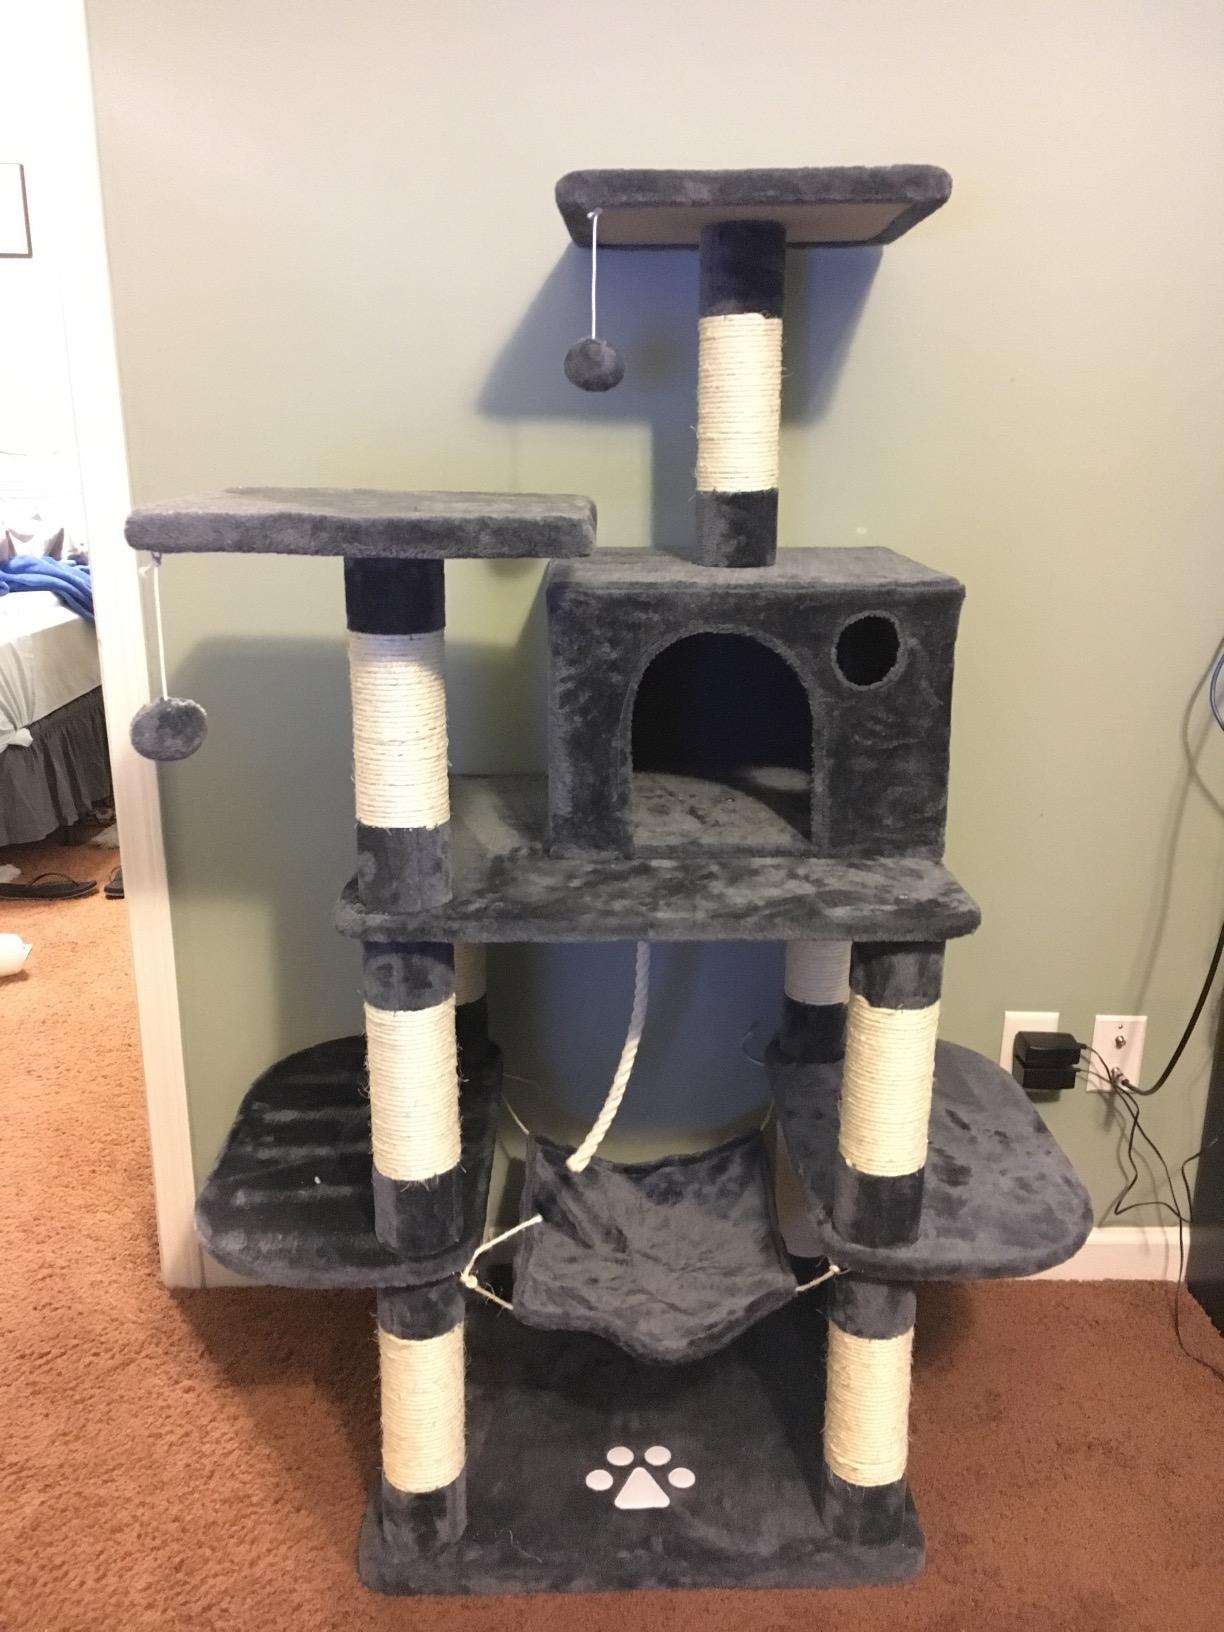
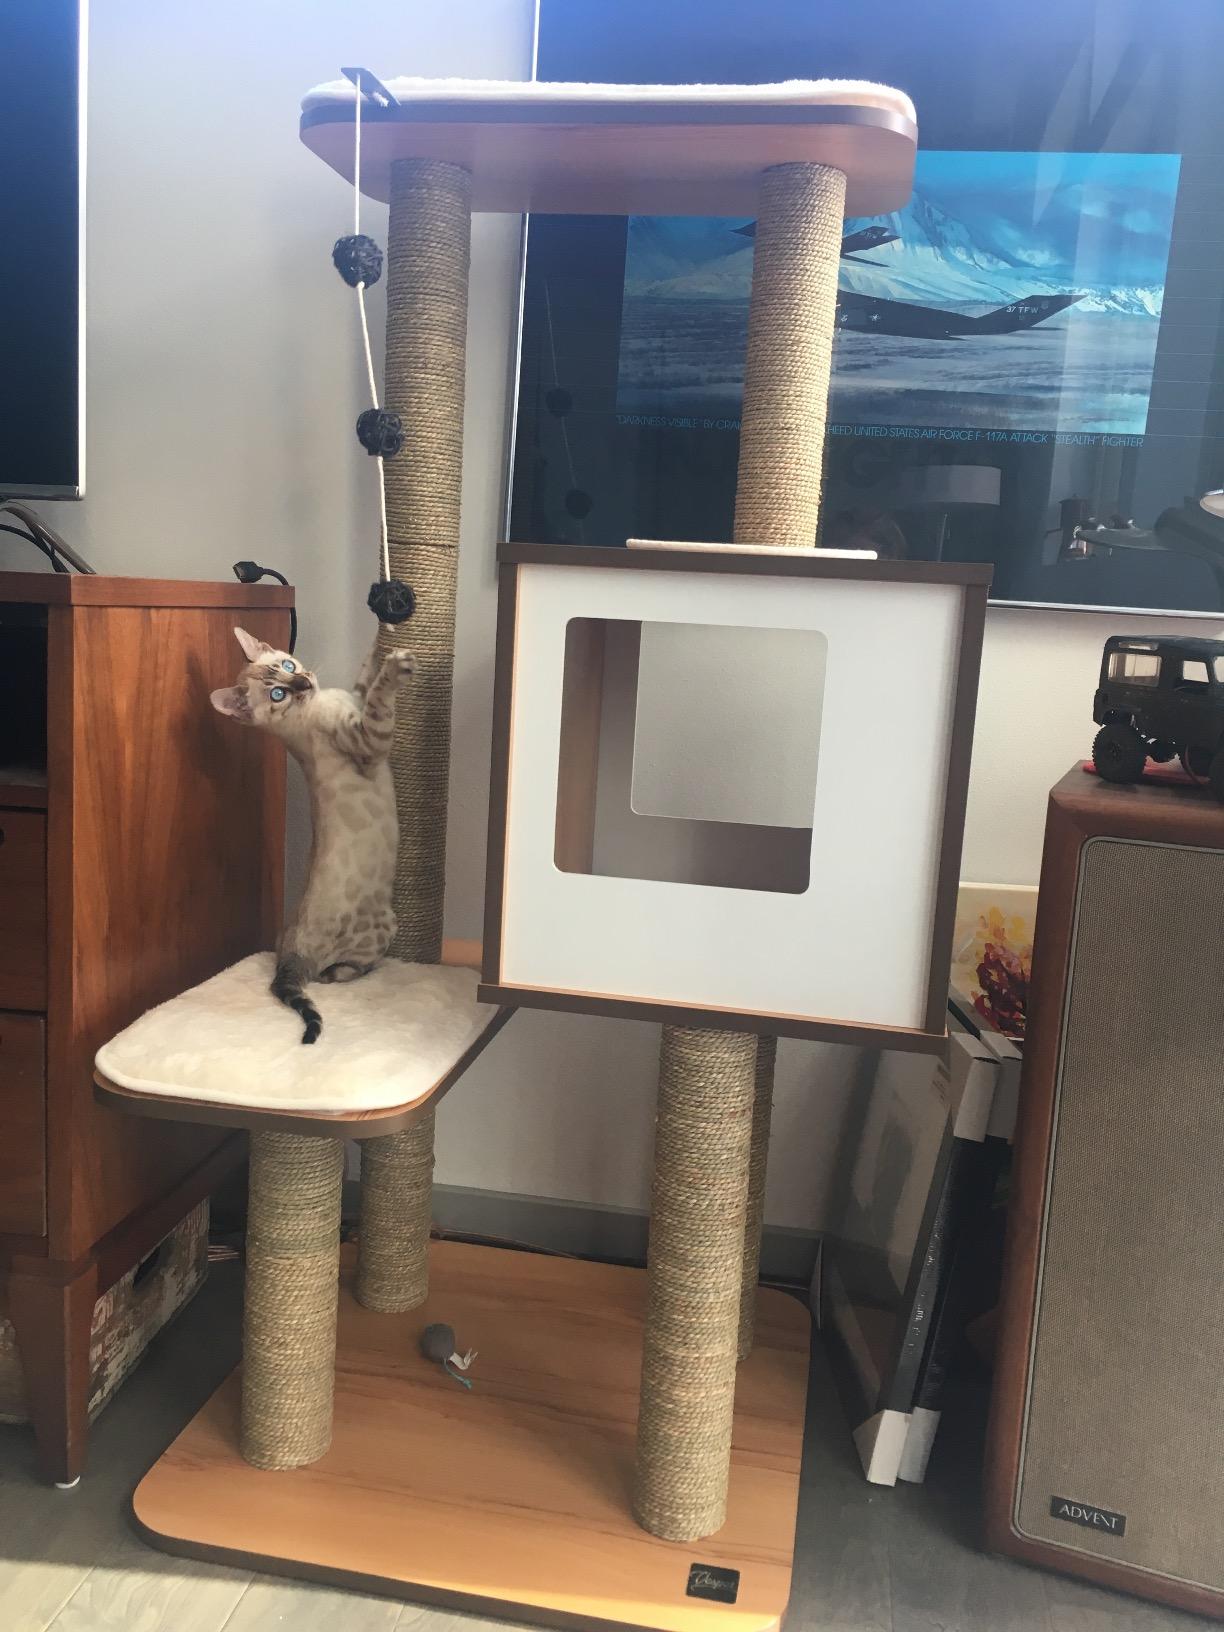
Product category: items_cat tree
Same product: no